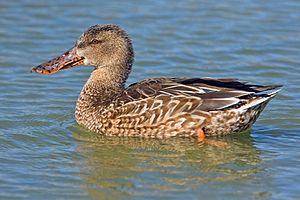
Le genre Anas compte une soixantaine d'espèces d'oiseaux aquatiques appelés canards et sarcelles. Ce genre est probablement paraphylétique. Ces espèces disposent d'une barre de couleur iridescente sur la partie extérieur de leur ailes, cette barre, appelée miroir, est un bon moyen d'identification.